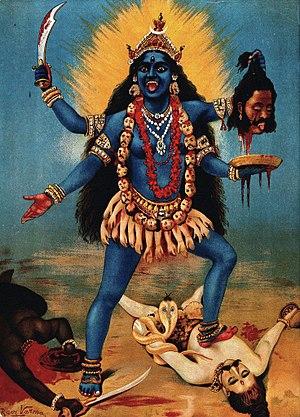
Cette liste recense les femmes mentionnées sur The Dinner Party, une installation artistique de Judy Chicago.